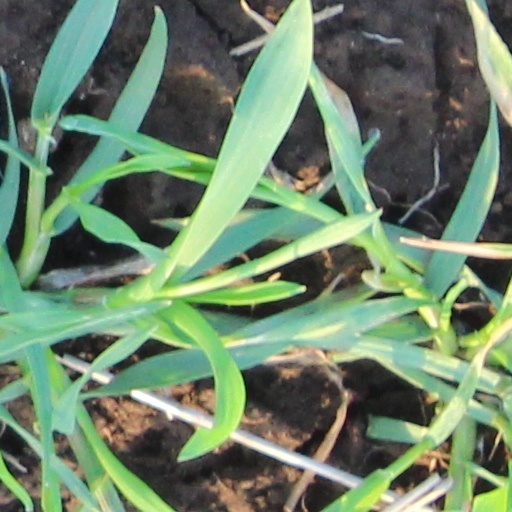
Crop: wheat